History of Bihar

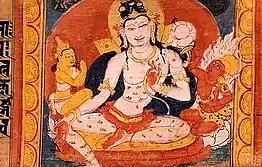
Palm leaf painting from medieval Nalanda

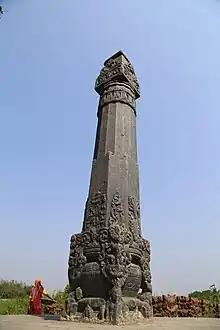
Pillar from the Karnat capital of Simraungadh

During the medieval period, Bihar was controlled by various small kingdoms and principalities. Bihar also experienced its first encounter with foreign aggression from the West and Muslim armies came to approach its border. With the advent of foreign aggression and eventual foreign subjugation of India, Bihar passed through very uncertain times during the medieval period. Muhammad of Ghor attacked this region of the Indian subcontinent many times. Muhammad of Ghor's armies destroyed many Buddhist structures, including the great Nalanda University.